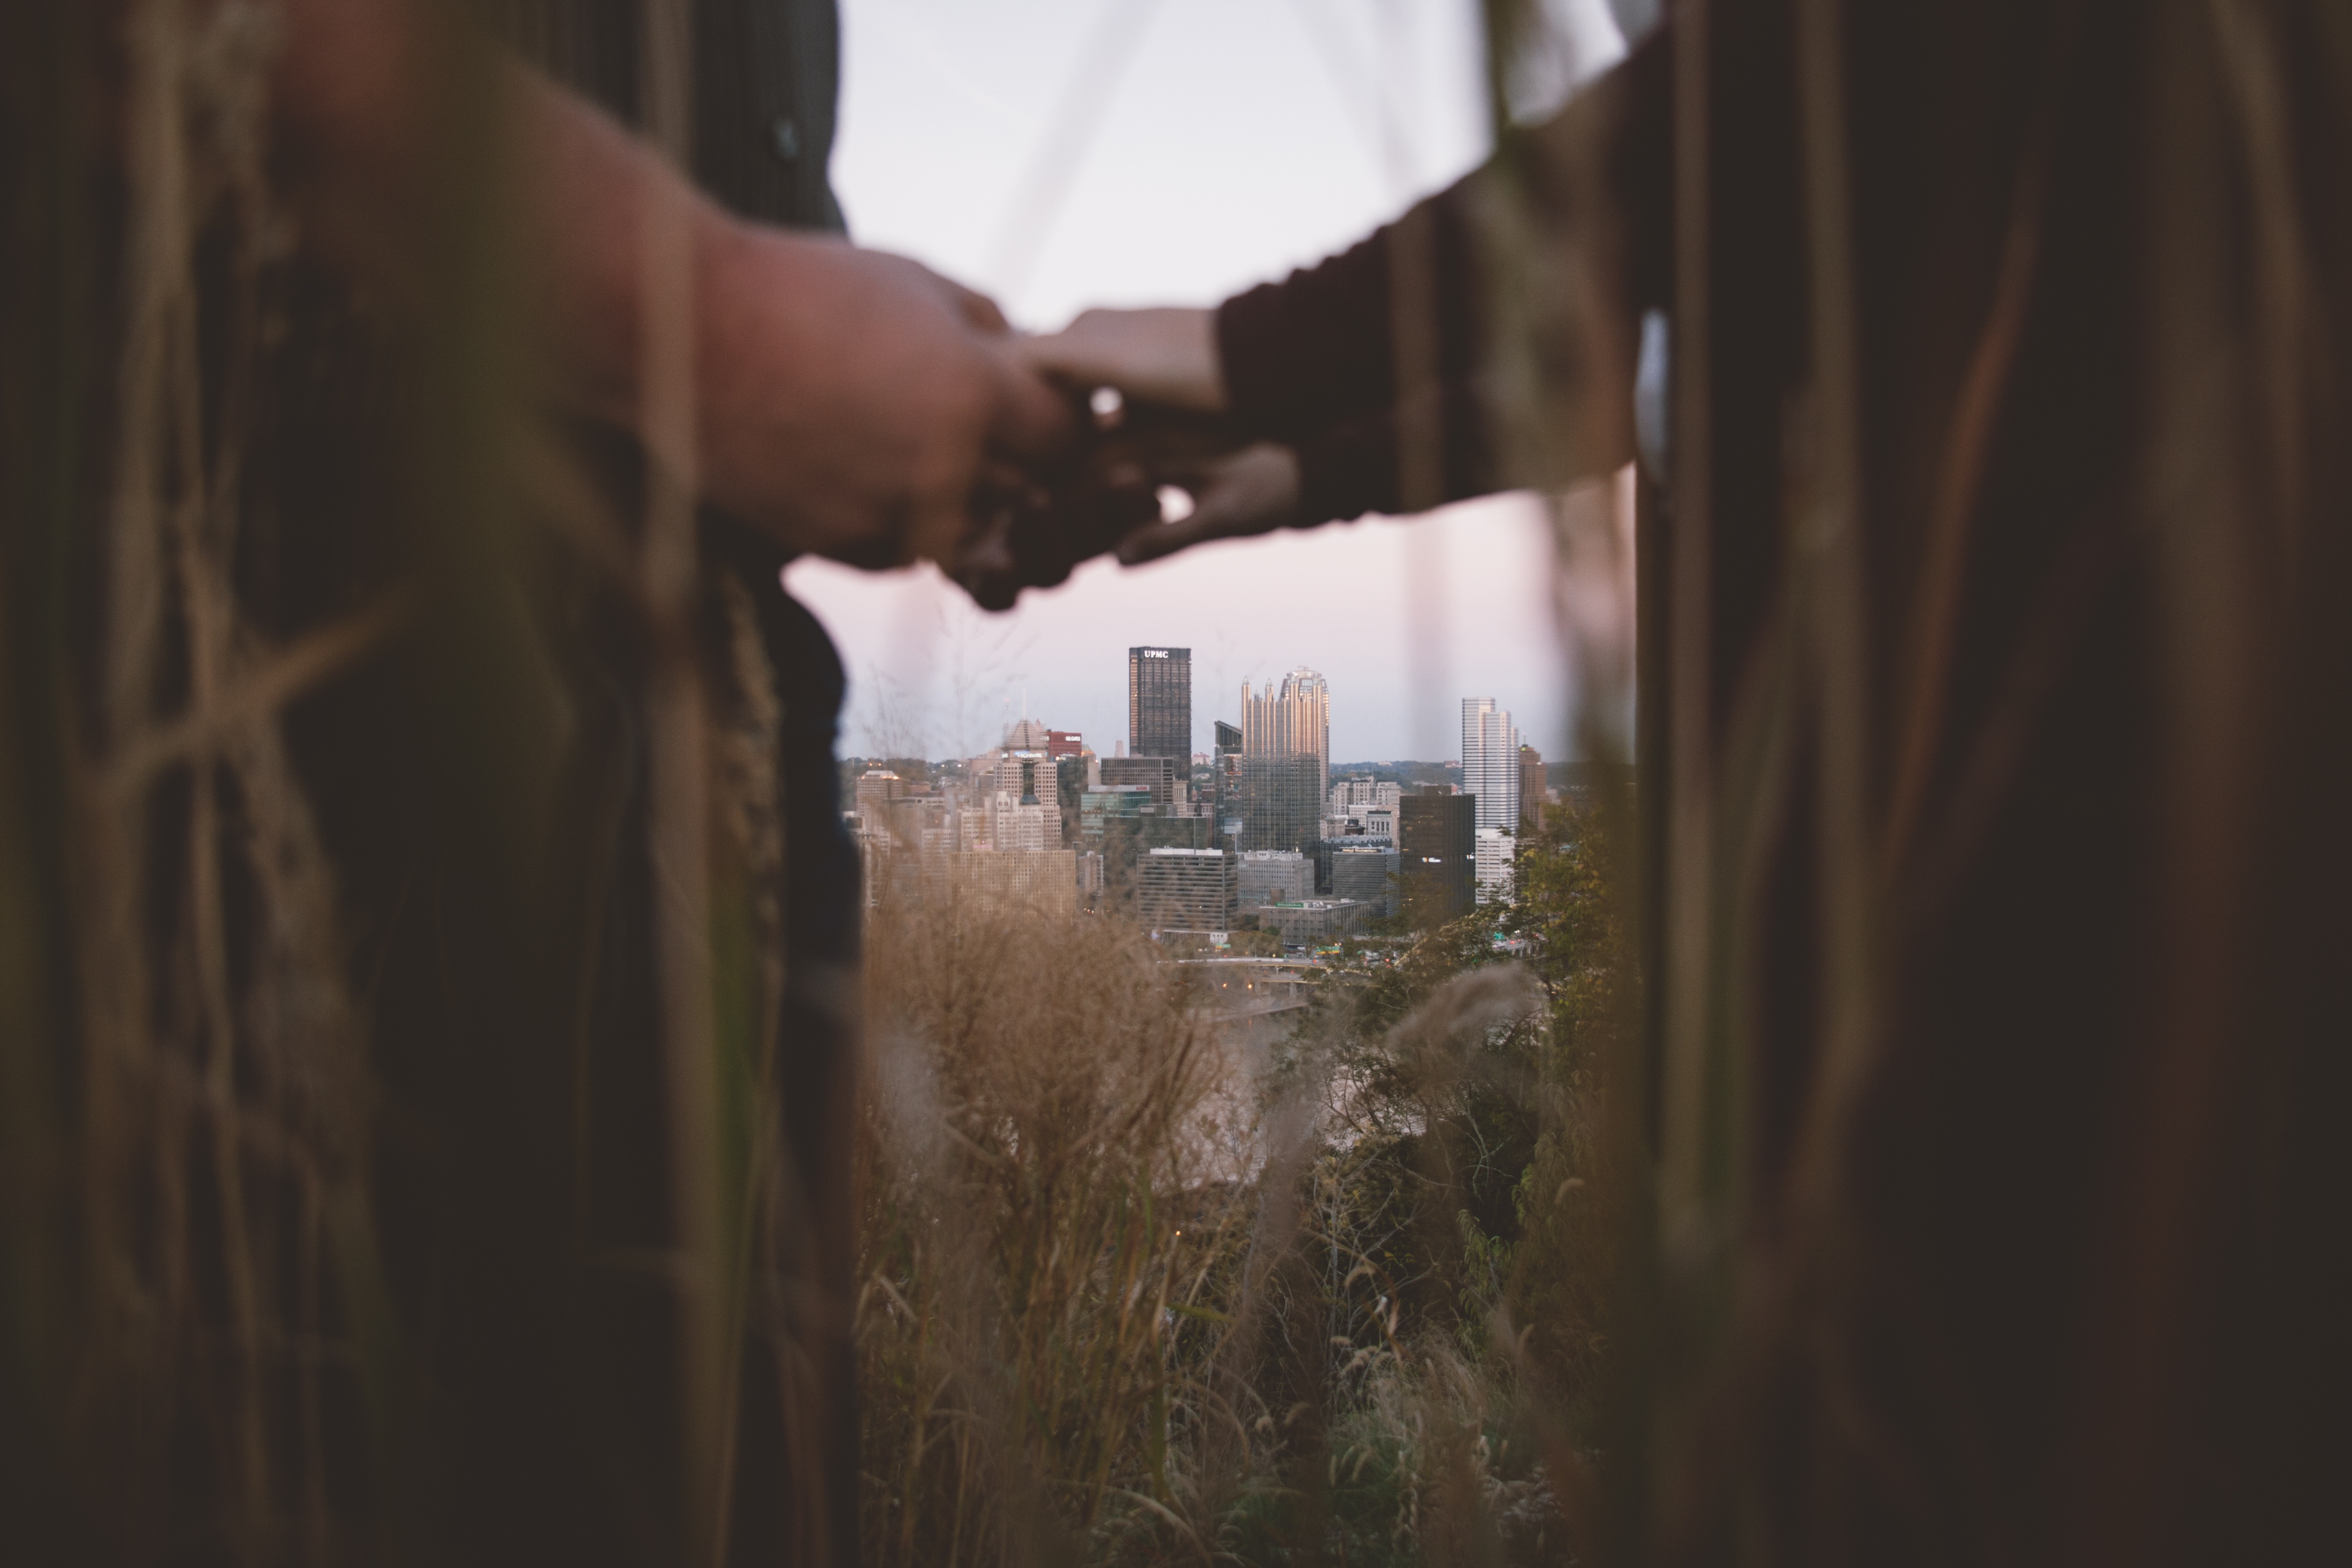
light, photography, morning, city, love, couple, darkness, holding hands, hands, photograph